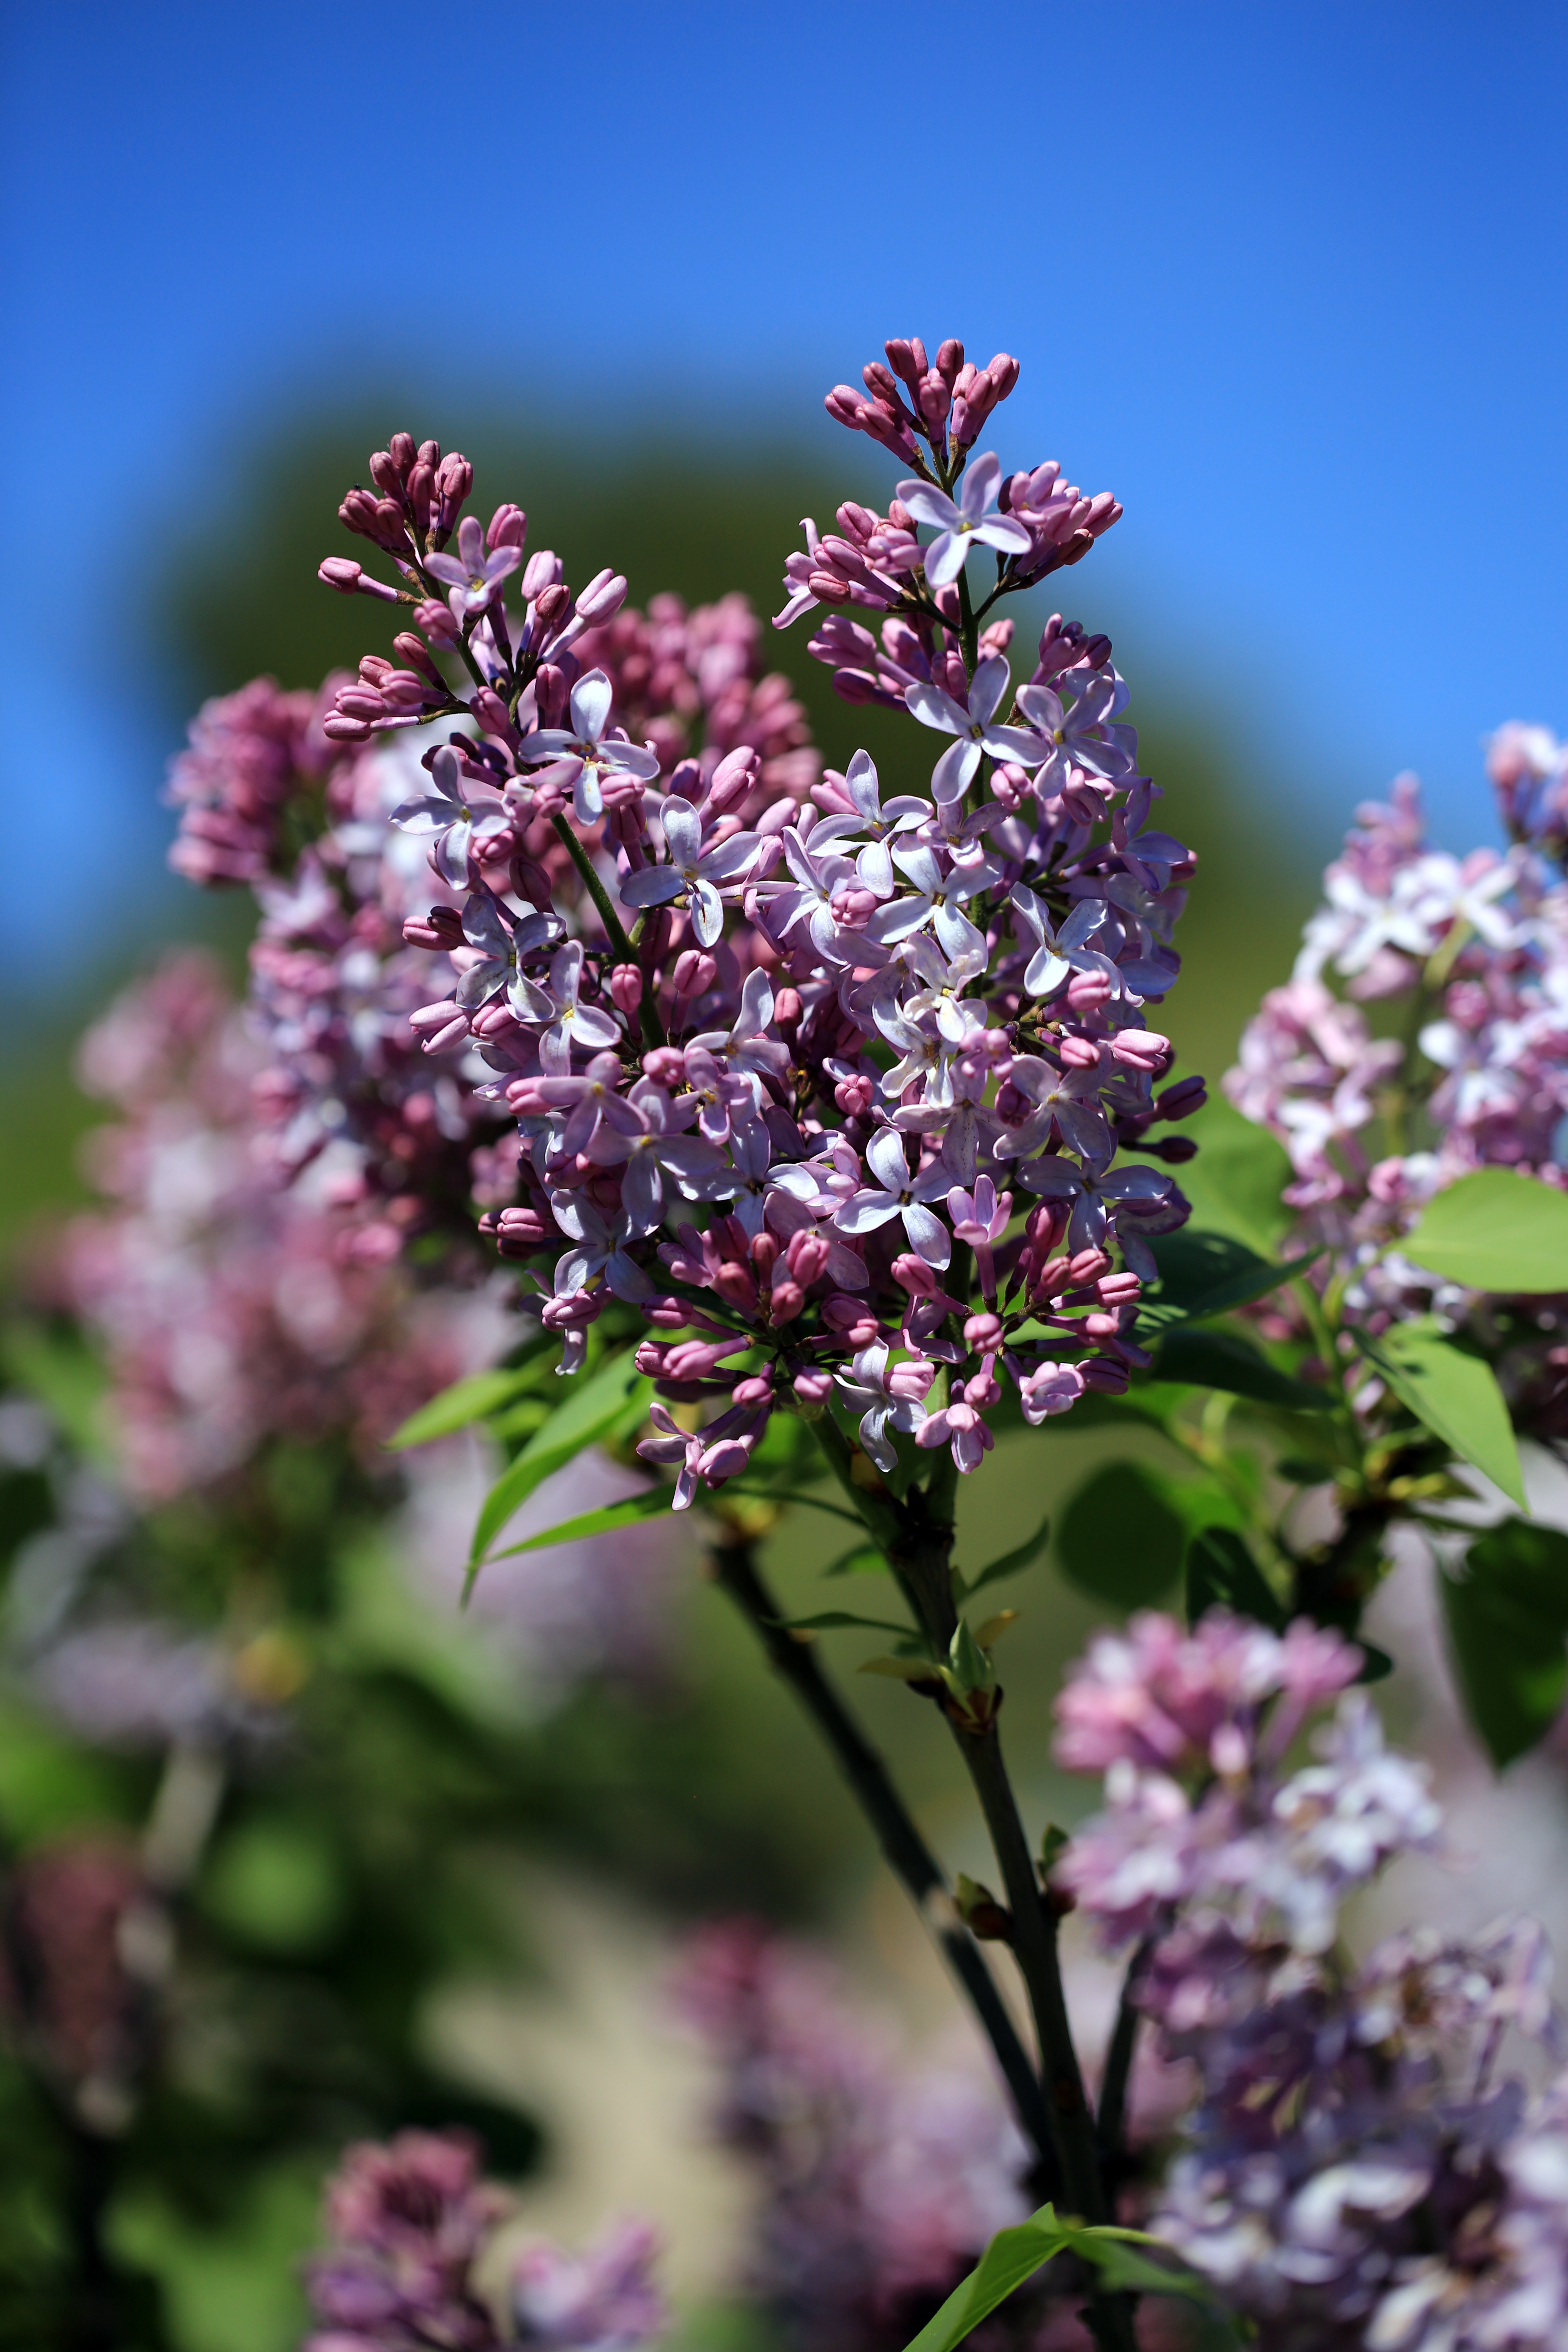
nature, branch, blossom, plant, flower, france, europe, spring, herb, insect, botany, flora, wildflower, midi, shrub, fleurs, montpellier, lilac, printemps, mditerrane, hrault, mauve, garrigues, floraison, arbustes, arbrisseaux, macro photography, flowering plant, land plant, english lavender